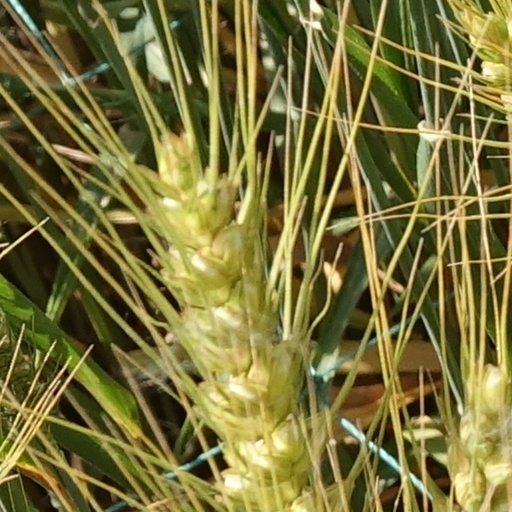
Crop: wheat